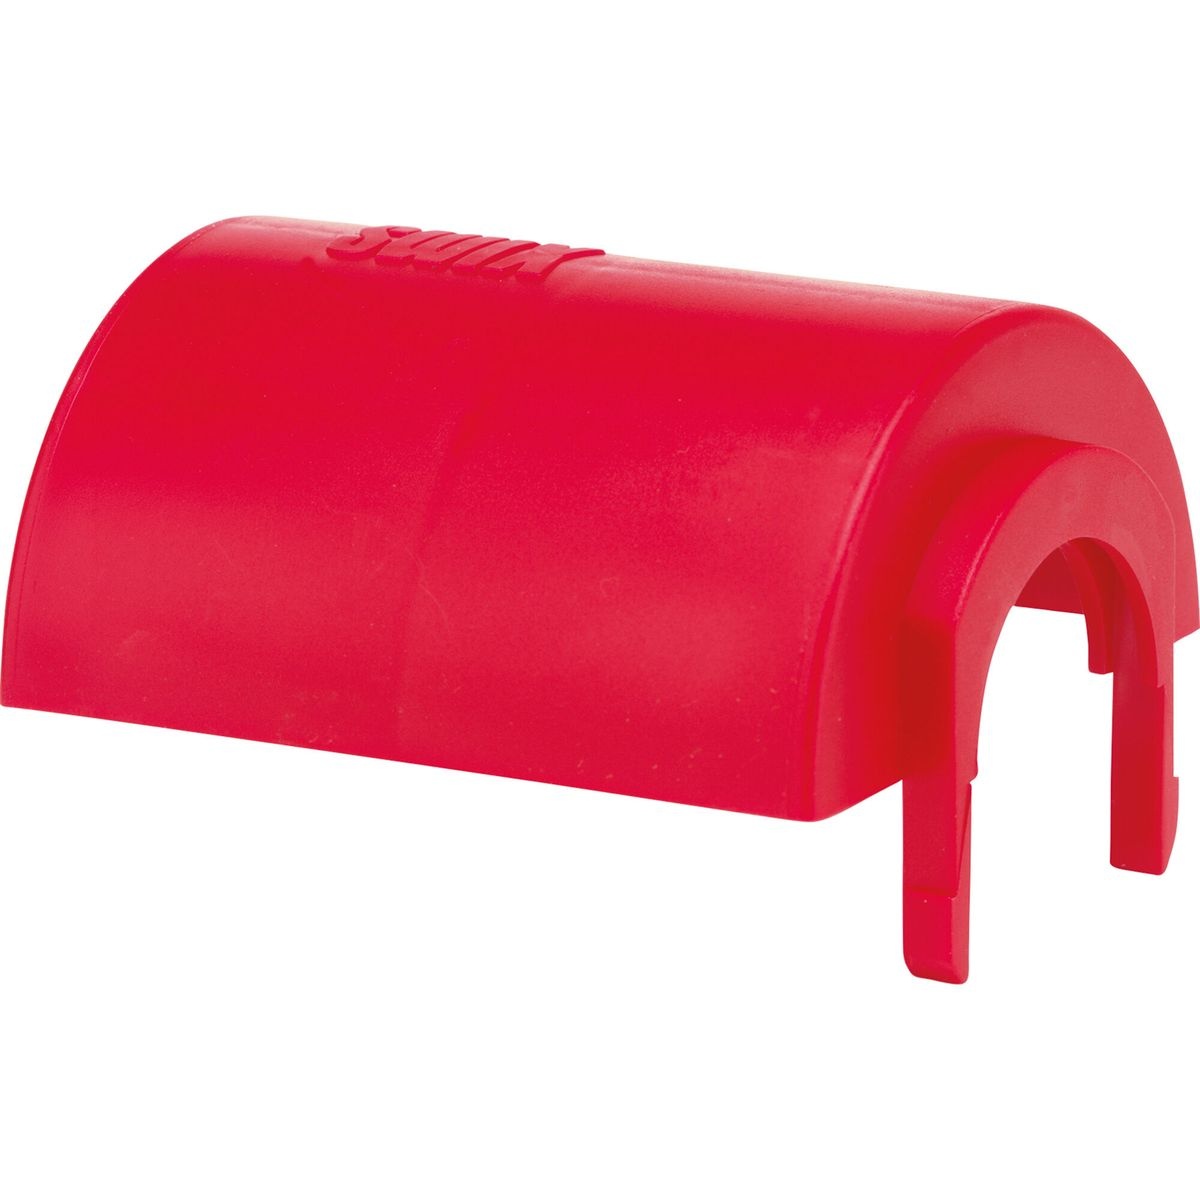
100MM ROTO BRUSH PROTECTIVE COVER
Prep glove for all ski prepping. Protects your hands when working on skis. Sizes: medium and large. Specifications: -Work glove -Rubberized grip for good friction -Thin to give a good feeling when using tools -Durable Activity: Alpine skiing, cross-country skiing & snowboard
Brand: SWIX HARDGOODS
Category: Sporting Goods > Outdoor Recreation > Winter Sports & Activities > Skiing & Snowboarding > Ski & Snowboard Tuning Tools